Canada–United States border

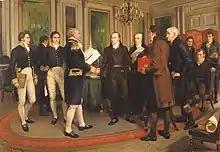
Signing of the Treaty of Ghent in 1814, which ended the War of 1812 and returned the border to its pre-war state. Subsequent treaties agreed upon saw the border demilitarized, and most boundary disputes resolved.

Signed in December 1814, the Treaty of Ghent ended the War of 1812, returning the boundaries of British North America and the United States to the state they were before the war. In the following decades, the United States and the United Kingdom concluded several treaties that settled the major boundary disputes between the two, enabling the border to be demilitarized. The Rush–Bagot Treaty of 1817 provided a plan for demilitarizing the two combatant sides in the War of 1812 and also laid out preliminary principles for drawing a border between British North America and the United States.